Breakfast burrito

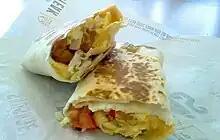
One of Taco Bell's breakfast burritos after the addition of breakfast burritos to their menu. Prepared with eggs, potatoes, and more ingredients common in the fast food scene.

Some fast food restaurants such as Burger King, Dunkin' Donuts, McDonald's, and Taco Bell sell breakfast burritos. The breakfast burrito is also a popular street food, and street-style breakfast burritos are found in the food truck scene in places such as Los Angeles.